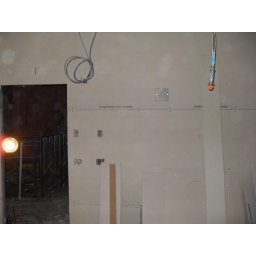
Taken from window...showing wall and doorway in FM (note box for TV) again, wood braces in place behind sheetrock